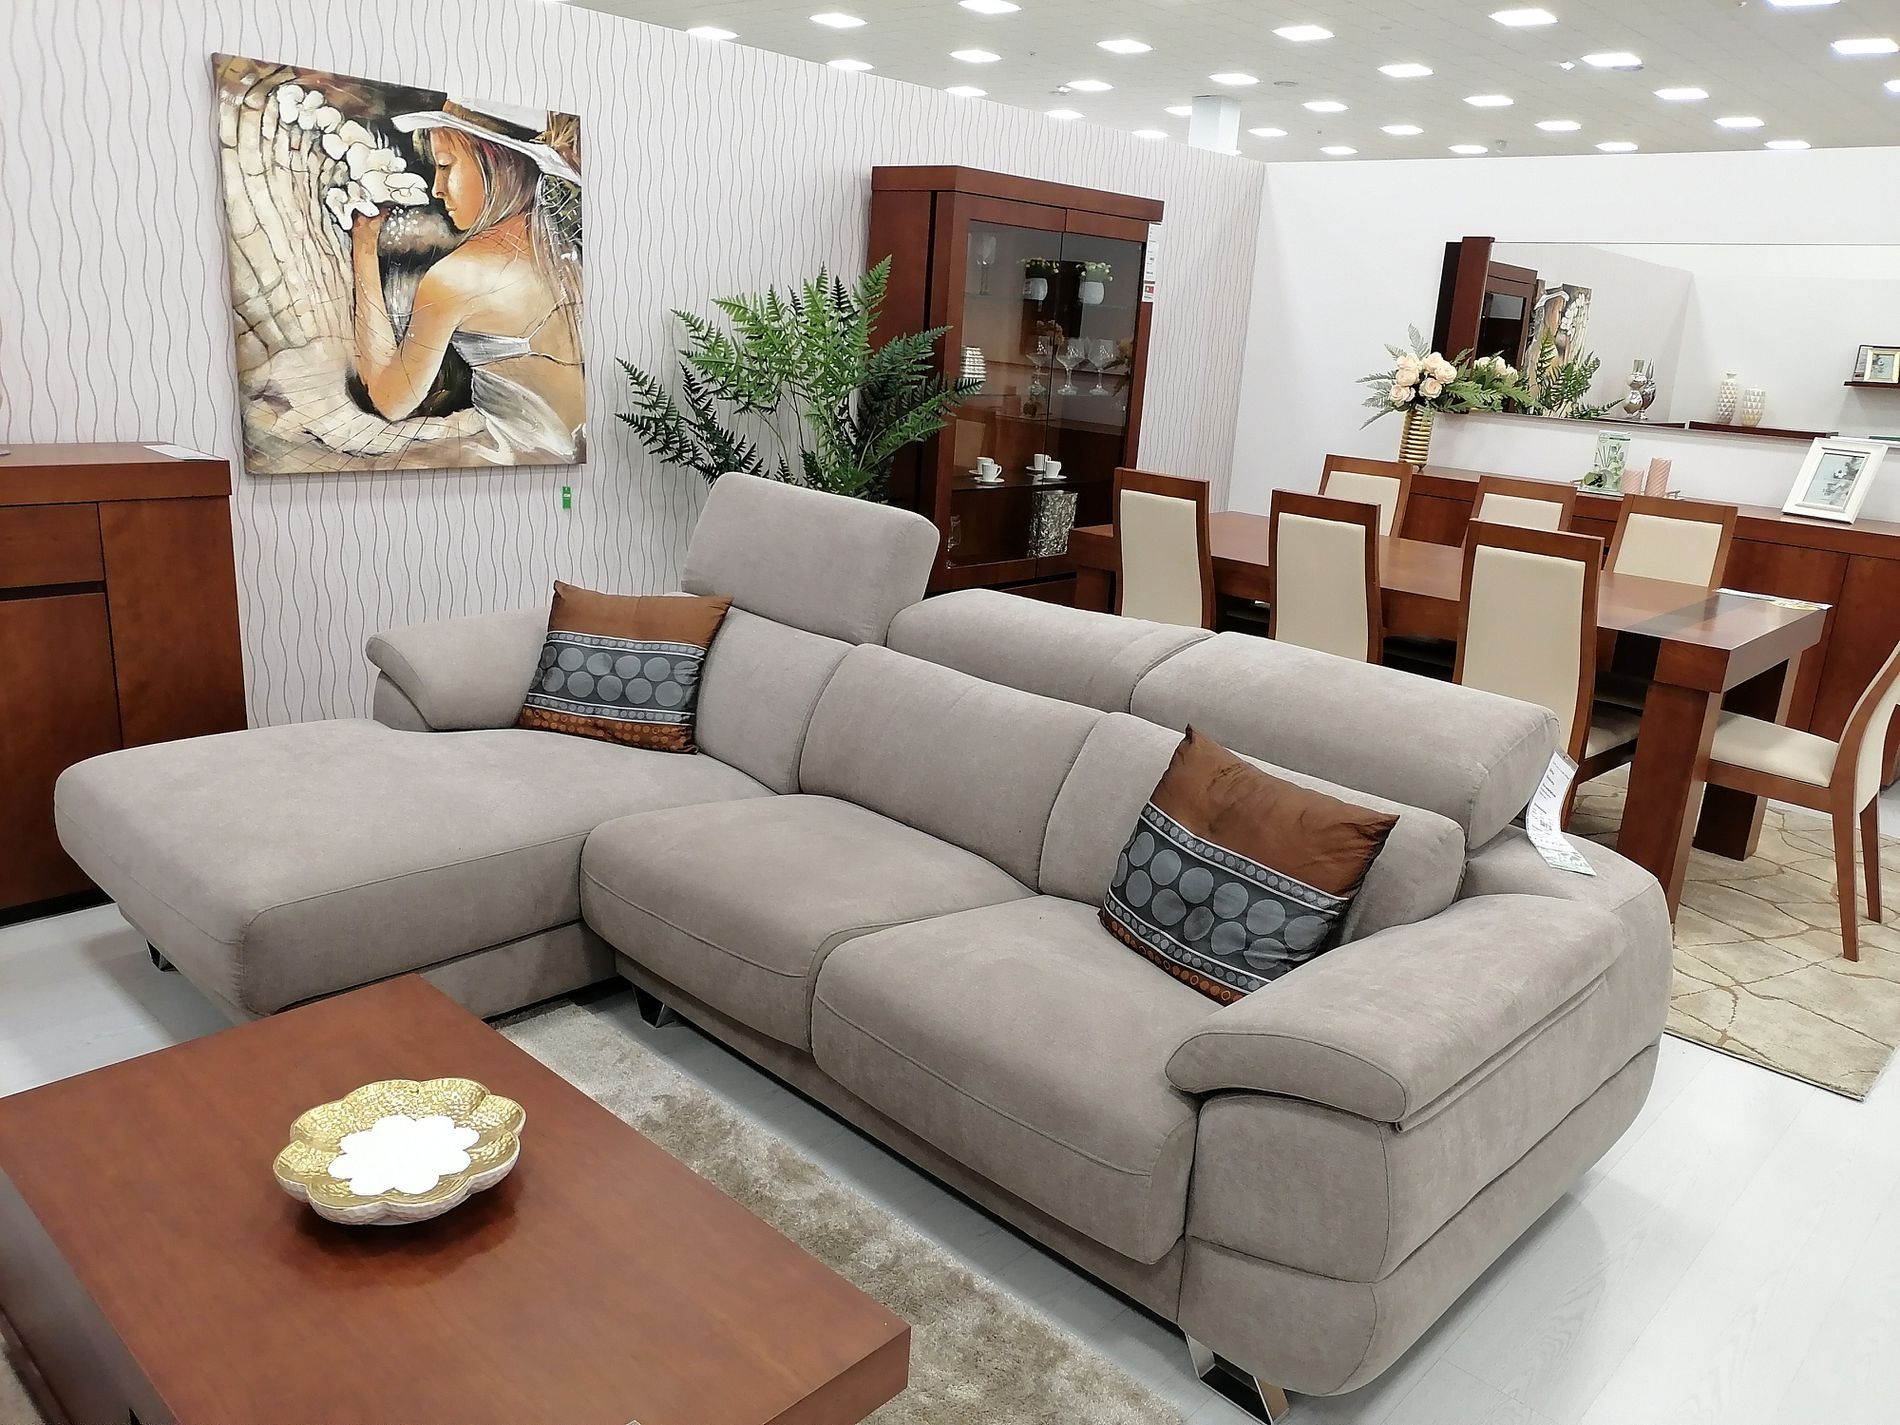
Home Furniture in  a Showroom
A couch with two cushions and in front of it a table with a decorative charger plate on it and a rug under it and a cupboard on the side with a painting on the wall. In the back there is a plant on the side and a cupboard behind it with a dining table with seven chairs and a rug under it and a cupboard in the background with a plant vase on it and a mirror on the wall.
A landscape photo captured from a point of view angle for a showroom with different furniture, plant and wall painting in it with a multicolor color palette for the scene. the furniture style inspires calmness and happiness
Labels: Furniture, Couch, Home Decor, Indoors, Art, Painting, Architecture, Building, Living Room, Room, Chair, Face, Head, Person, Foyer, Table, cupboard, dining table, plant, Mirror, rug, charger plate, cushion, flower vase, Show room
Camera: HUAWEI PPA-LX2
Aperture: F1.8
Exposure: 1/33 sec
ISO: 320
Focal length: 5.3 mm